United States v. Elcom Ltd.

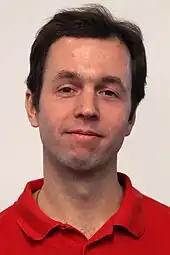
Dmitry Sklyarov in 2010

Dmitry Sklyarov, a Russian citizen employed by the Russian company ElcomSoft, visited the U.S. to give a presentation called "eBook's Security – Theory and Practice" at the DEF CON convention in Las Vegas, Nevada. On July 16, 2001, as he was about to return to Moscow, Sklyarov was arrested by the FBI and jailed for allegedly violating the United States' Digital Millennium Copyright Act (of 1998) by writing ElcomSoft's Advanced eBook Processor software.